I Spit on Your Rave

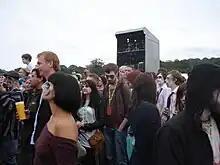
The undead mingle with the living at The Big Chill

Filmed in Herefordshire at Eastnor Castle Deer Park, "I Spit on Your Rave" was filmed partly in an attempt to break the world record for "Most Amount of Zombies Captured on Camera". People attending the Big Chill Festival on 6 August 2009, were encouraged to come dressed as zombies as part of the attempt. For those who wished to take part but did not arrive in costume, make-up "Zombification Stations" were set up at arena entrances. Though many more were alleged to have taken part, the record was officially broken when 4,026 people were counted as zombies for the film.